Panhard AML

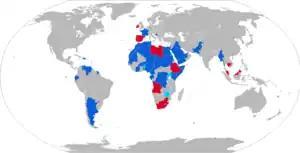
Map of Panhard AML operators in blue, with former operators in red and operators of the related Eland Mk7 in teal

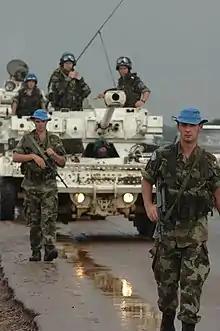
UNMIL peacekeepers on patrol with an AML-90 in Liberia, July 2006.

The Panhard AML has made some major film appearances, most notably in the 1987 British film "The Living Daylights", when two Moroccan Army AML-90s were mocked up as Soviet reconnaissance vehicles pursuing Afghan Mujahadeen. These examples included mounted RPK machine guns and communications not dissimilar to those in the BRDM-2.